Waste management in Australia

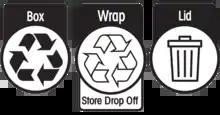
Example of Australasian Recycling Label. End-of-use destinations: yellow bin (left), store drop off (center), and red bin (right).

The waste hierarchy describes the priorities linked to the waste management via a preferential order, on the basis of the efficiency of each of its strategies towards the production, use and disposal of a product. It is often represented as an inverse pyramid, grading from the top "most preferable" to the bottom "least preferable" solutions. The waste hierarchy sets efficiency as an aim, and over-consumption as an avoidable, unnecessary occurrence that can be diverted by appropriate changes in the consumer behaviour.